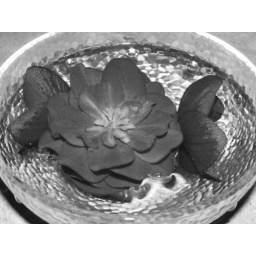
Begonias in water photo converted to black and white